Hattie Jacques

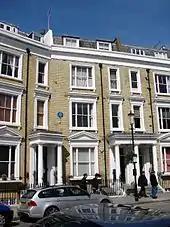
Jacques's house, 67 Eardley Crescent, Earls Court, London

Jacques became pregnant in 1952, but worked through most of her pregnancy, appearing in the Players' revue "The Bells of St Martins" between August and November 1952: she slid down the table and did the splits at the end—something "The Times" thought was "especially good", although "The Manchester Guardian" considered that she was "monumental of person but surprisingly thin of voice". Le Mesurier reported that he was "faintly relieved" when the revue came to an end because of her exertions, added to which she appeared in the 27 episodes of the third series of "Educating Archie" between September 1952 and June 1953. She then directed—but did not appear in—the Players' Christmas pantomime of 1952, "Babes in the Wood". In March 1953 Jacques gave birth to her first son, Robin, and returned to work after a few days to film "Up to His Neck". Later that year she provided the lead alongside Le Mesurier in the 38-minute "movie-masque" "The Pleasure Garden"; filmed in 1952, it won the at the 1954 Cannes Film Festival. From October until April 1954 she was in series four of "Educating Archie", while in December 1953 she also appeared in and directed "Cinderella" at the Players'; "The Times" commented that "Miss Jacques as actress, playing a deliciously arch and absent-minded Fairy Queen, goes a long way to retrieve the failure of Miss Jacques as dramatist".